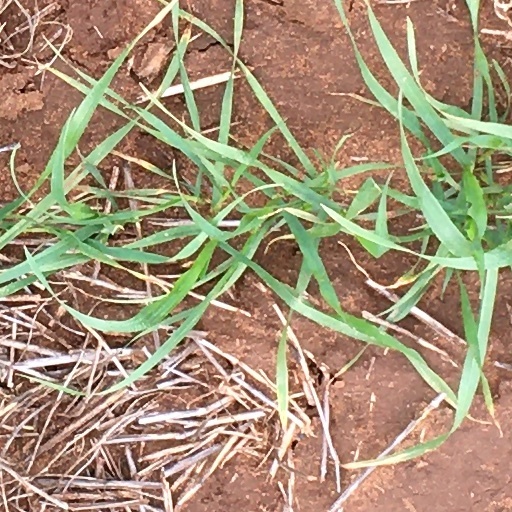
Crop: wheat